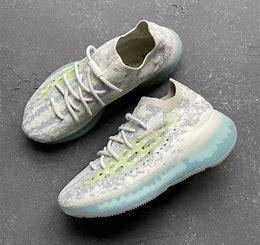
Brand: Adidas
Model: Yeezy Boost 380